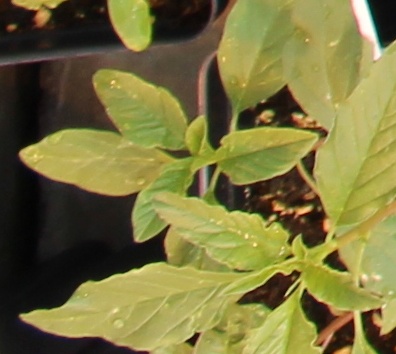
Label: Waterhemp